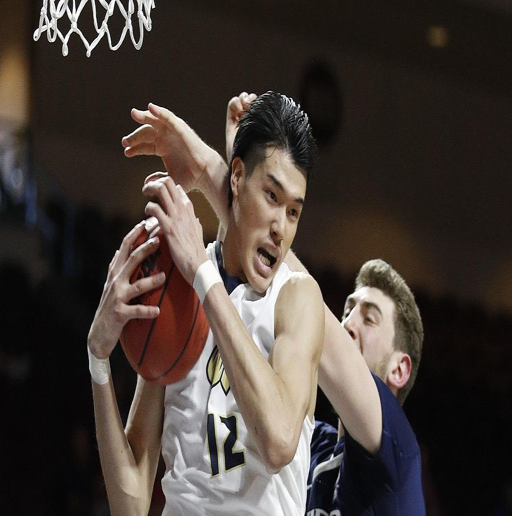
athlete grabs a rebound over person during the first half of a college basketball game .